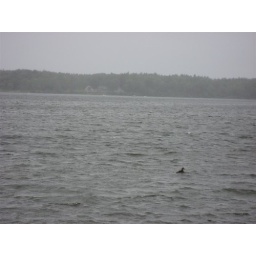
duck in ocean by the restaurant (Large)